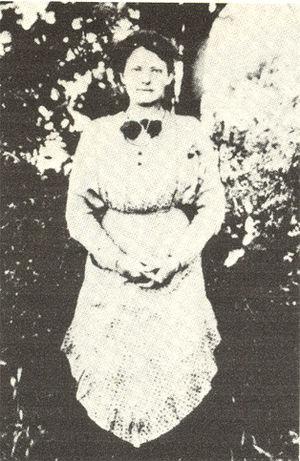
Anastasia Manahan, plus connue sous le nom d’Anna Anderson et de son véritable nom Franziska Schanzkowska, est une imposteuse née à une date inconnue et morte le 12 février 1984 à Charlottesville, aux États-Unis. Elle affirme être Anastasia Nikolaïevna de Russie, la quatrième fille du tsar Nicolas II de Russie, morte fusillée avec sa famille le 17 juillet 1918 à Iekaterinbourg. Le corps de la princesse n’étant retrouvé qu’en 2008, la théorie d’Anna Anderson est discréditée longtemps après sa mort.